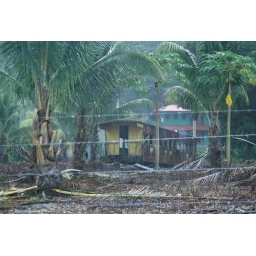
Abandoned train car in Rain Storm - Golfito, Costa Rica